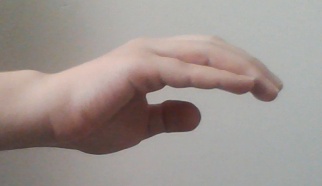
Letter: jeem